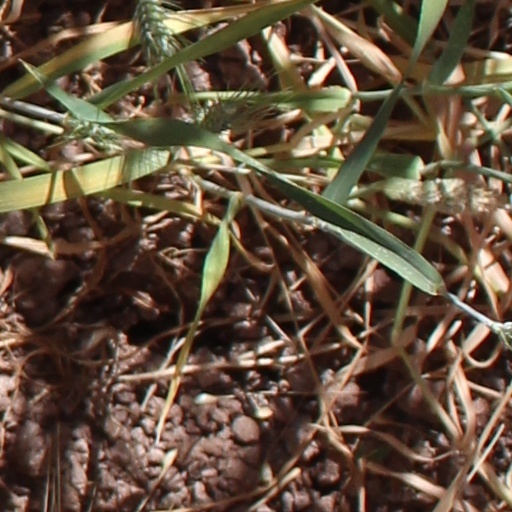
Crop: wheat